Predrag Matić

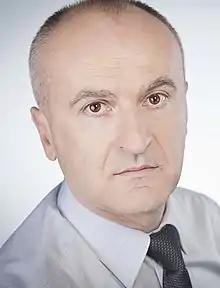
Matić in 2011

Predrag Fred Matić (2 June 1962 – 23 August 2024) was a Croatian centre-left politician of the Social Democratic Party who served as a Member of European Parliament from 2019 to his death. He previously served as Minister of Veterans' Affairs from 2011 to 2016, in the Cabinet of Zoran Milanović.